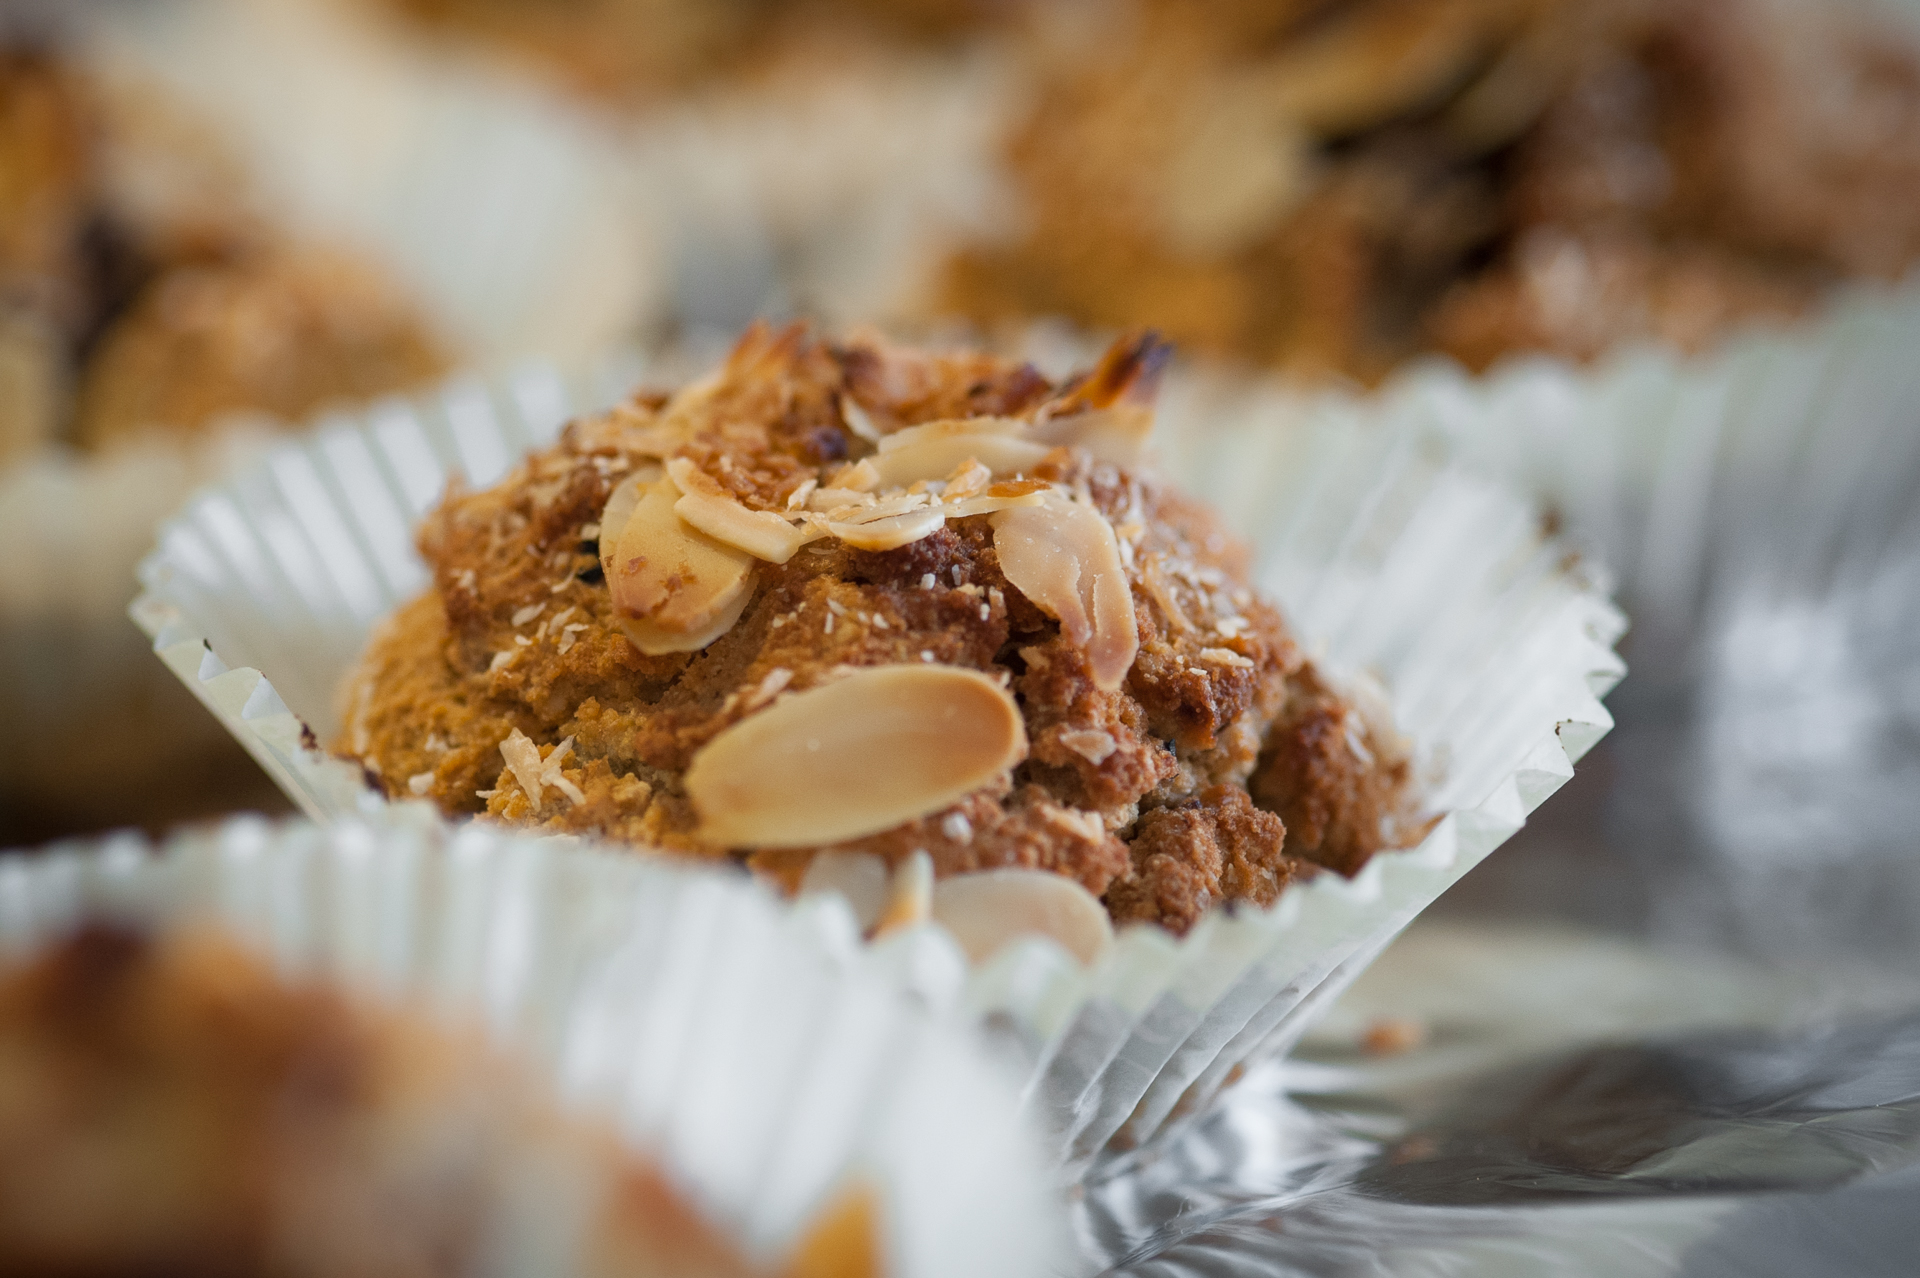
dish, meal, food, produce, breakfast, cupcake, baking, snack, dessert, muffin, coconut, sweetness, baked goods, flavor, snack food, paleo food, paleo muffin